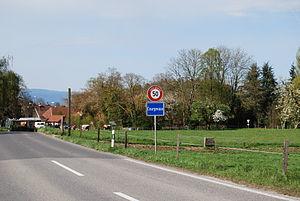
Courgevaux est une localité et une commune suisse du canton de Fribourg, située dans le district du Lac.